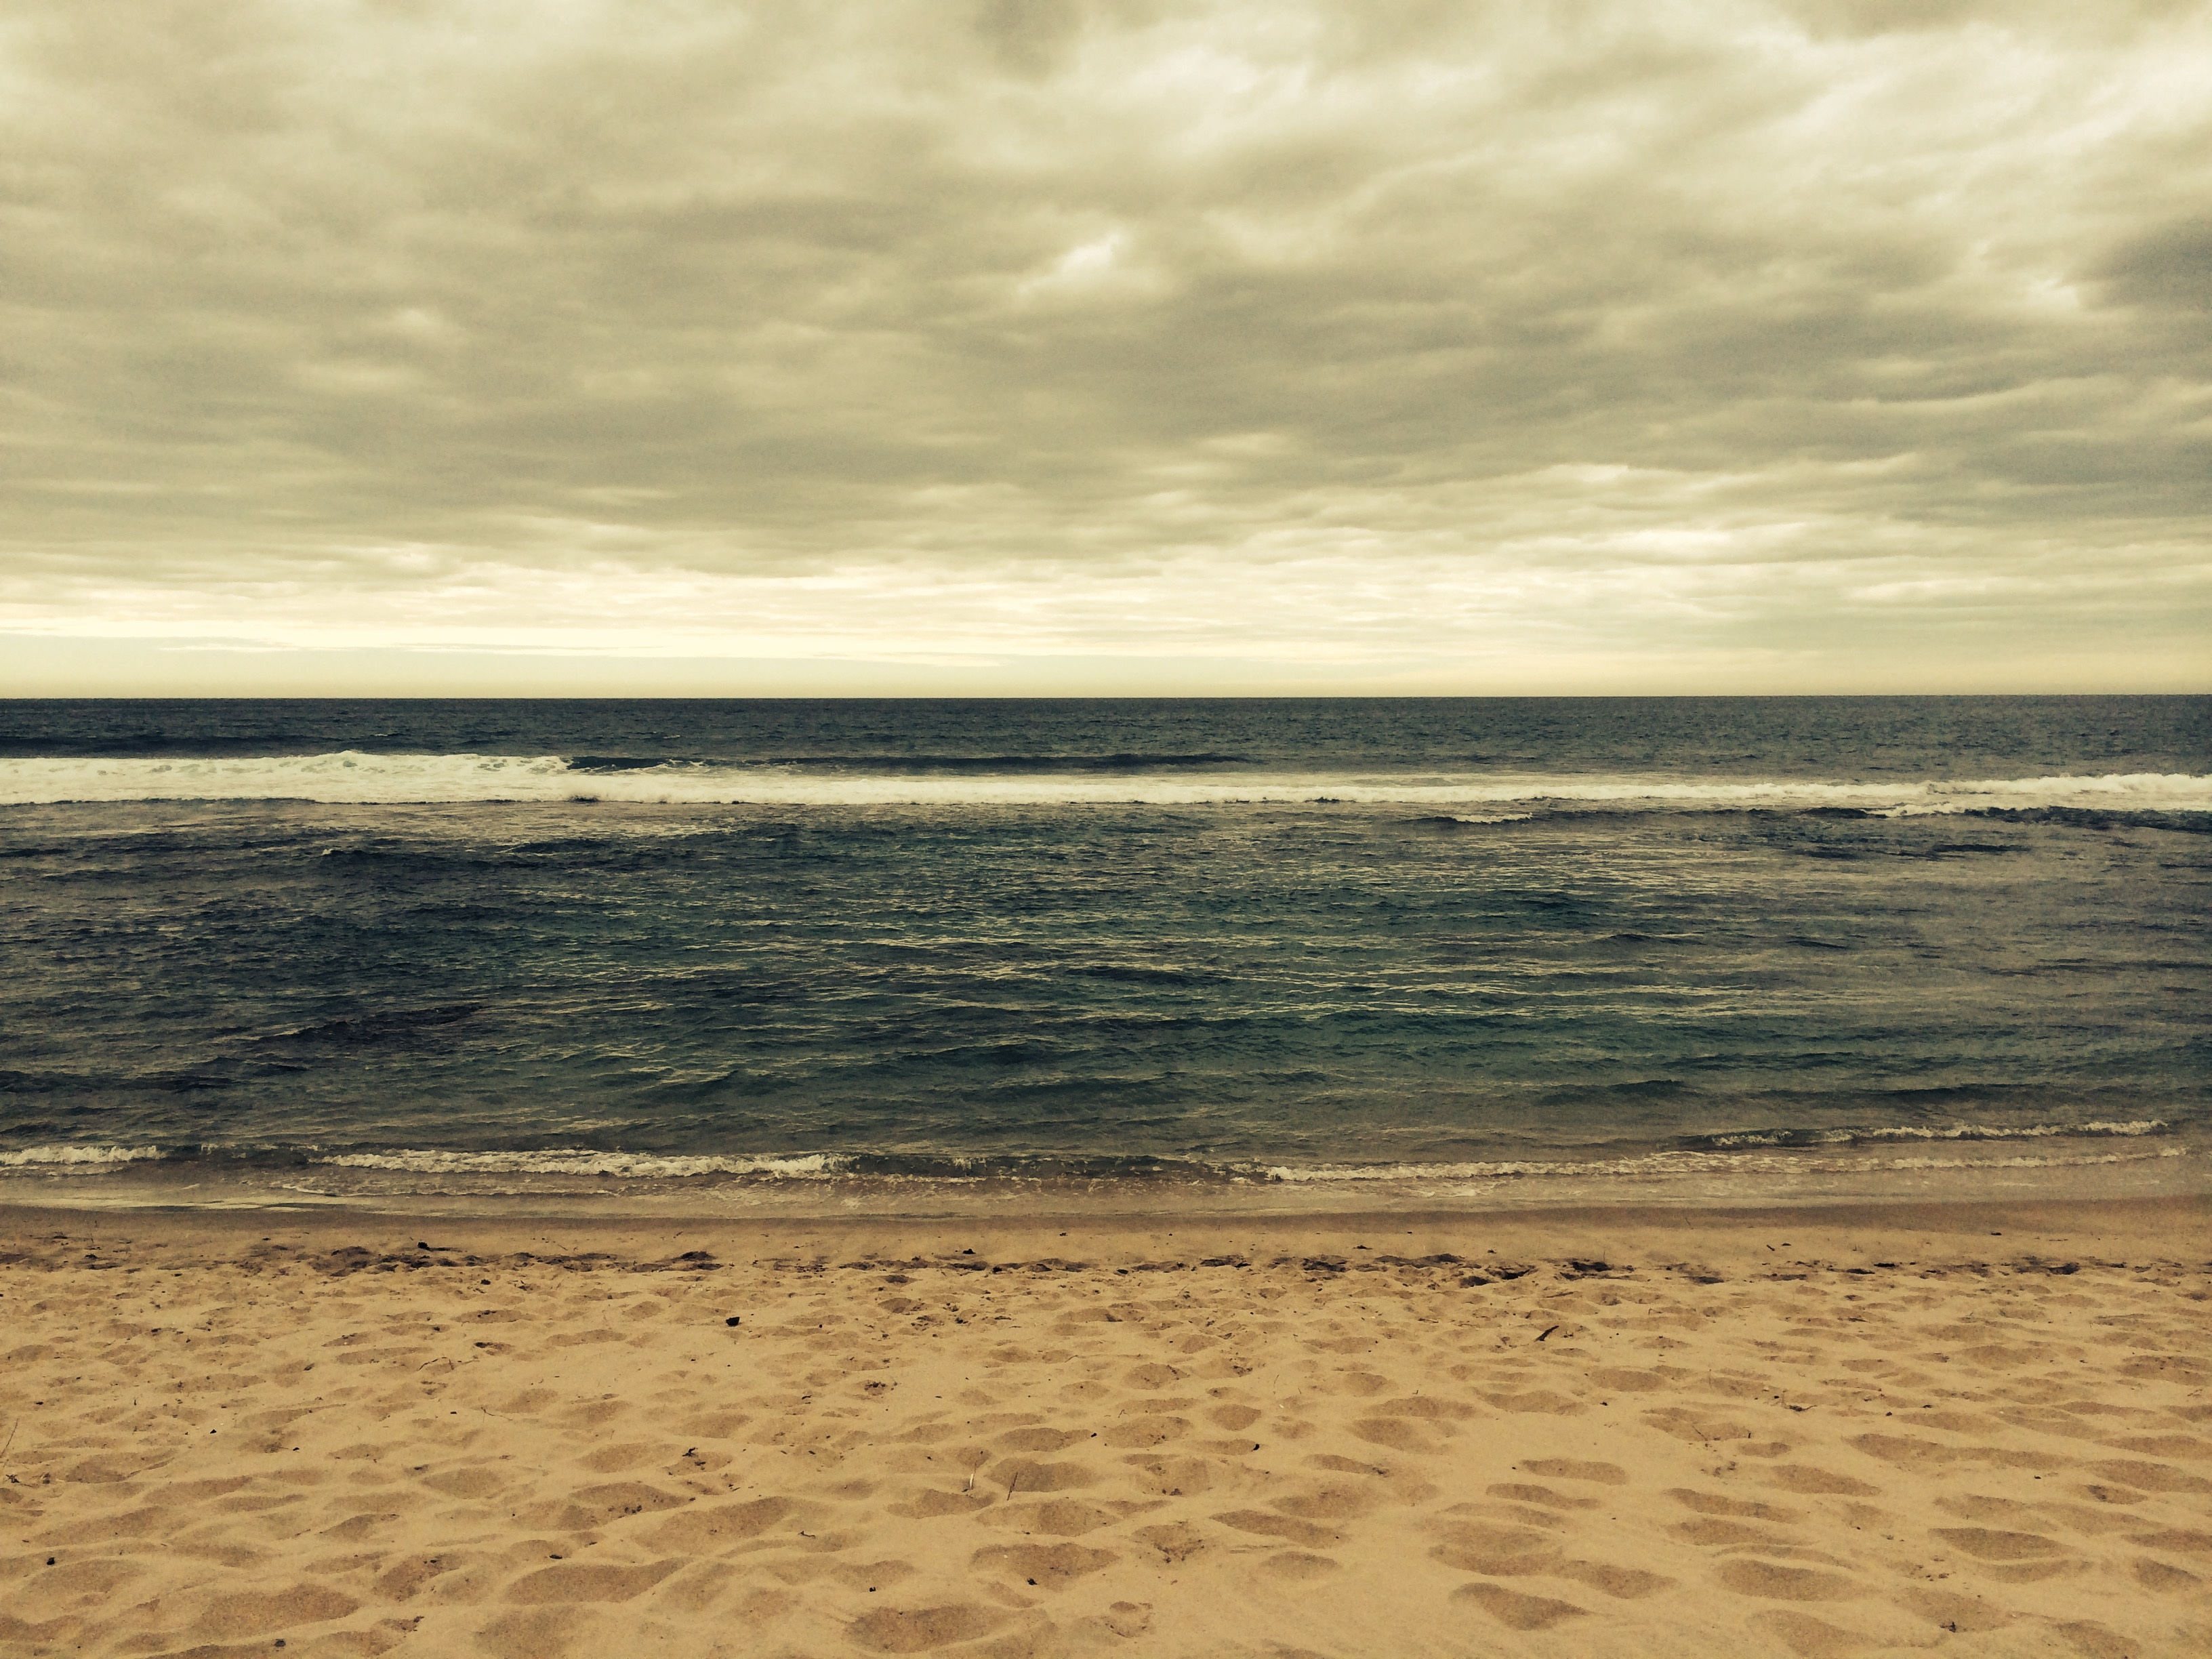
beach, sea, coast, sand, ocean, horizon, cloud, sky, sunset, sunlight, shore, wave, material, body of water, clouds, habitat, mudflat, natural environment, wind wave